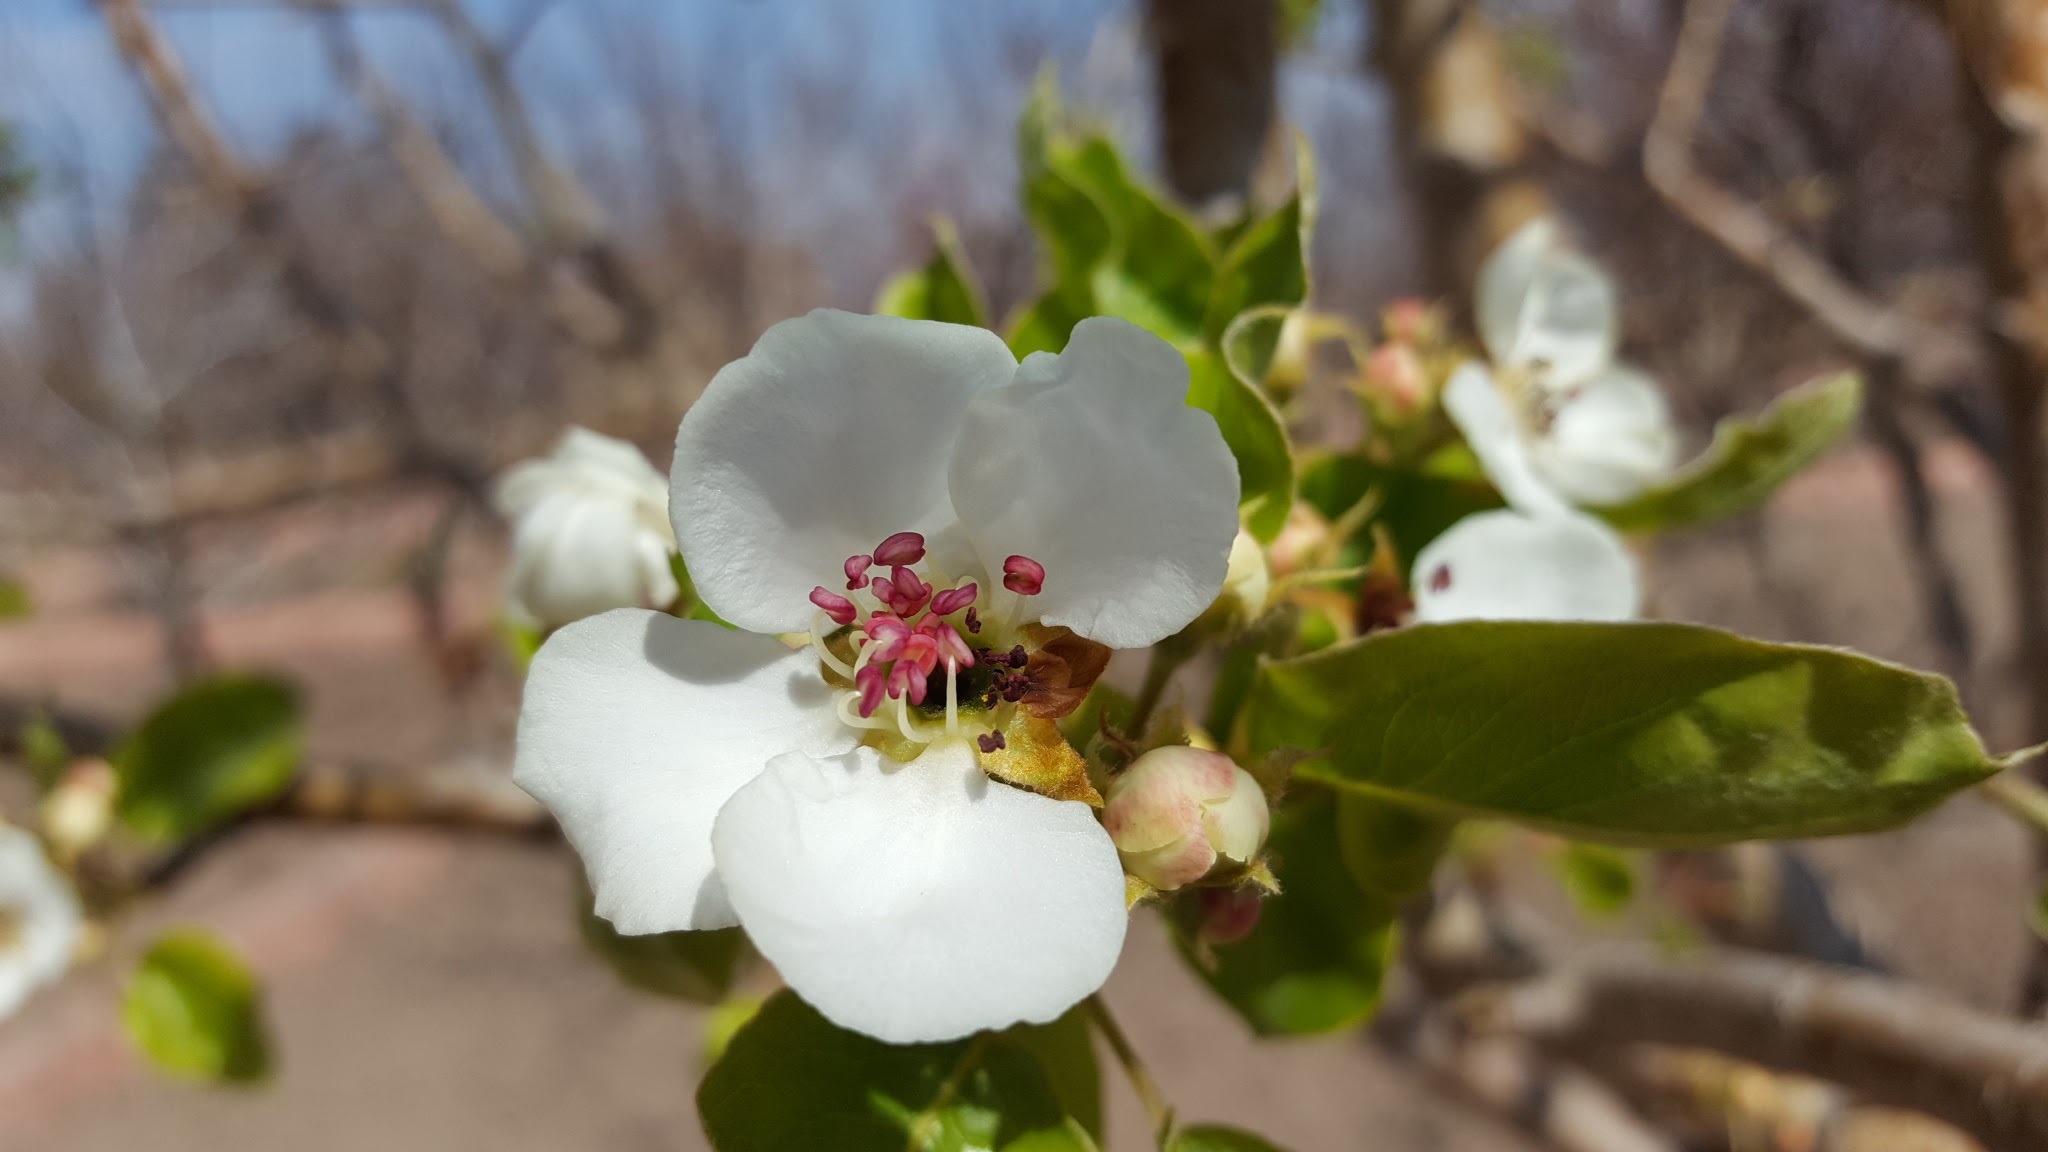
tree, nature, branch, blossom, plant, flower, petal, food, spring, produce, botany, garden, flora, wildflower, shrub, beauty, macro photography, flowering plant, land plant